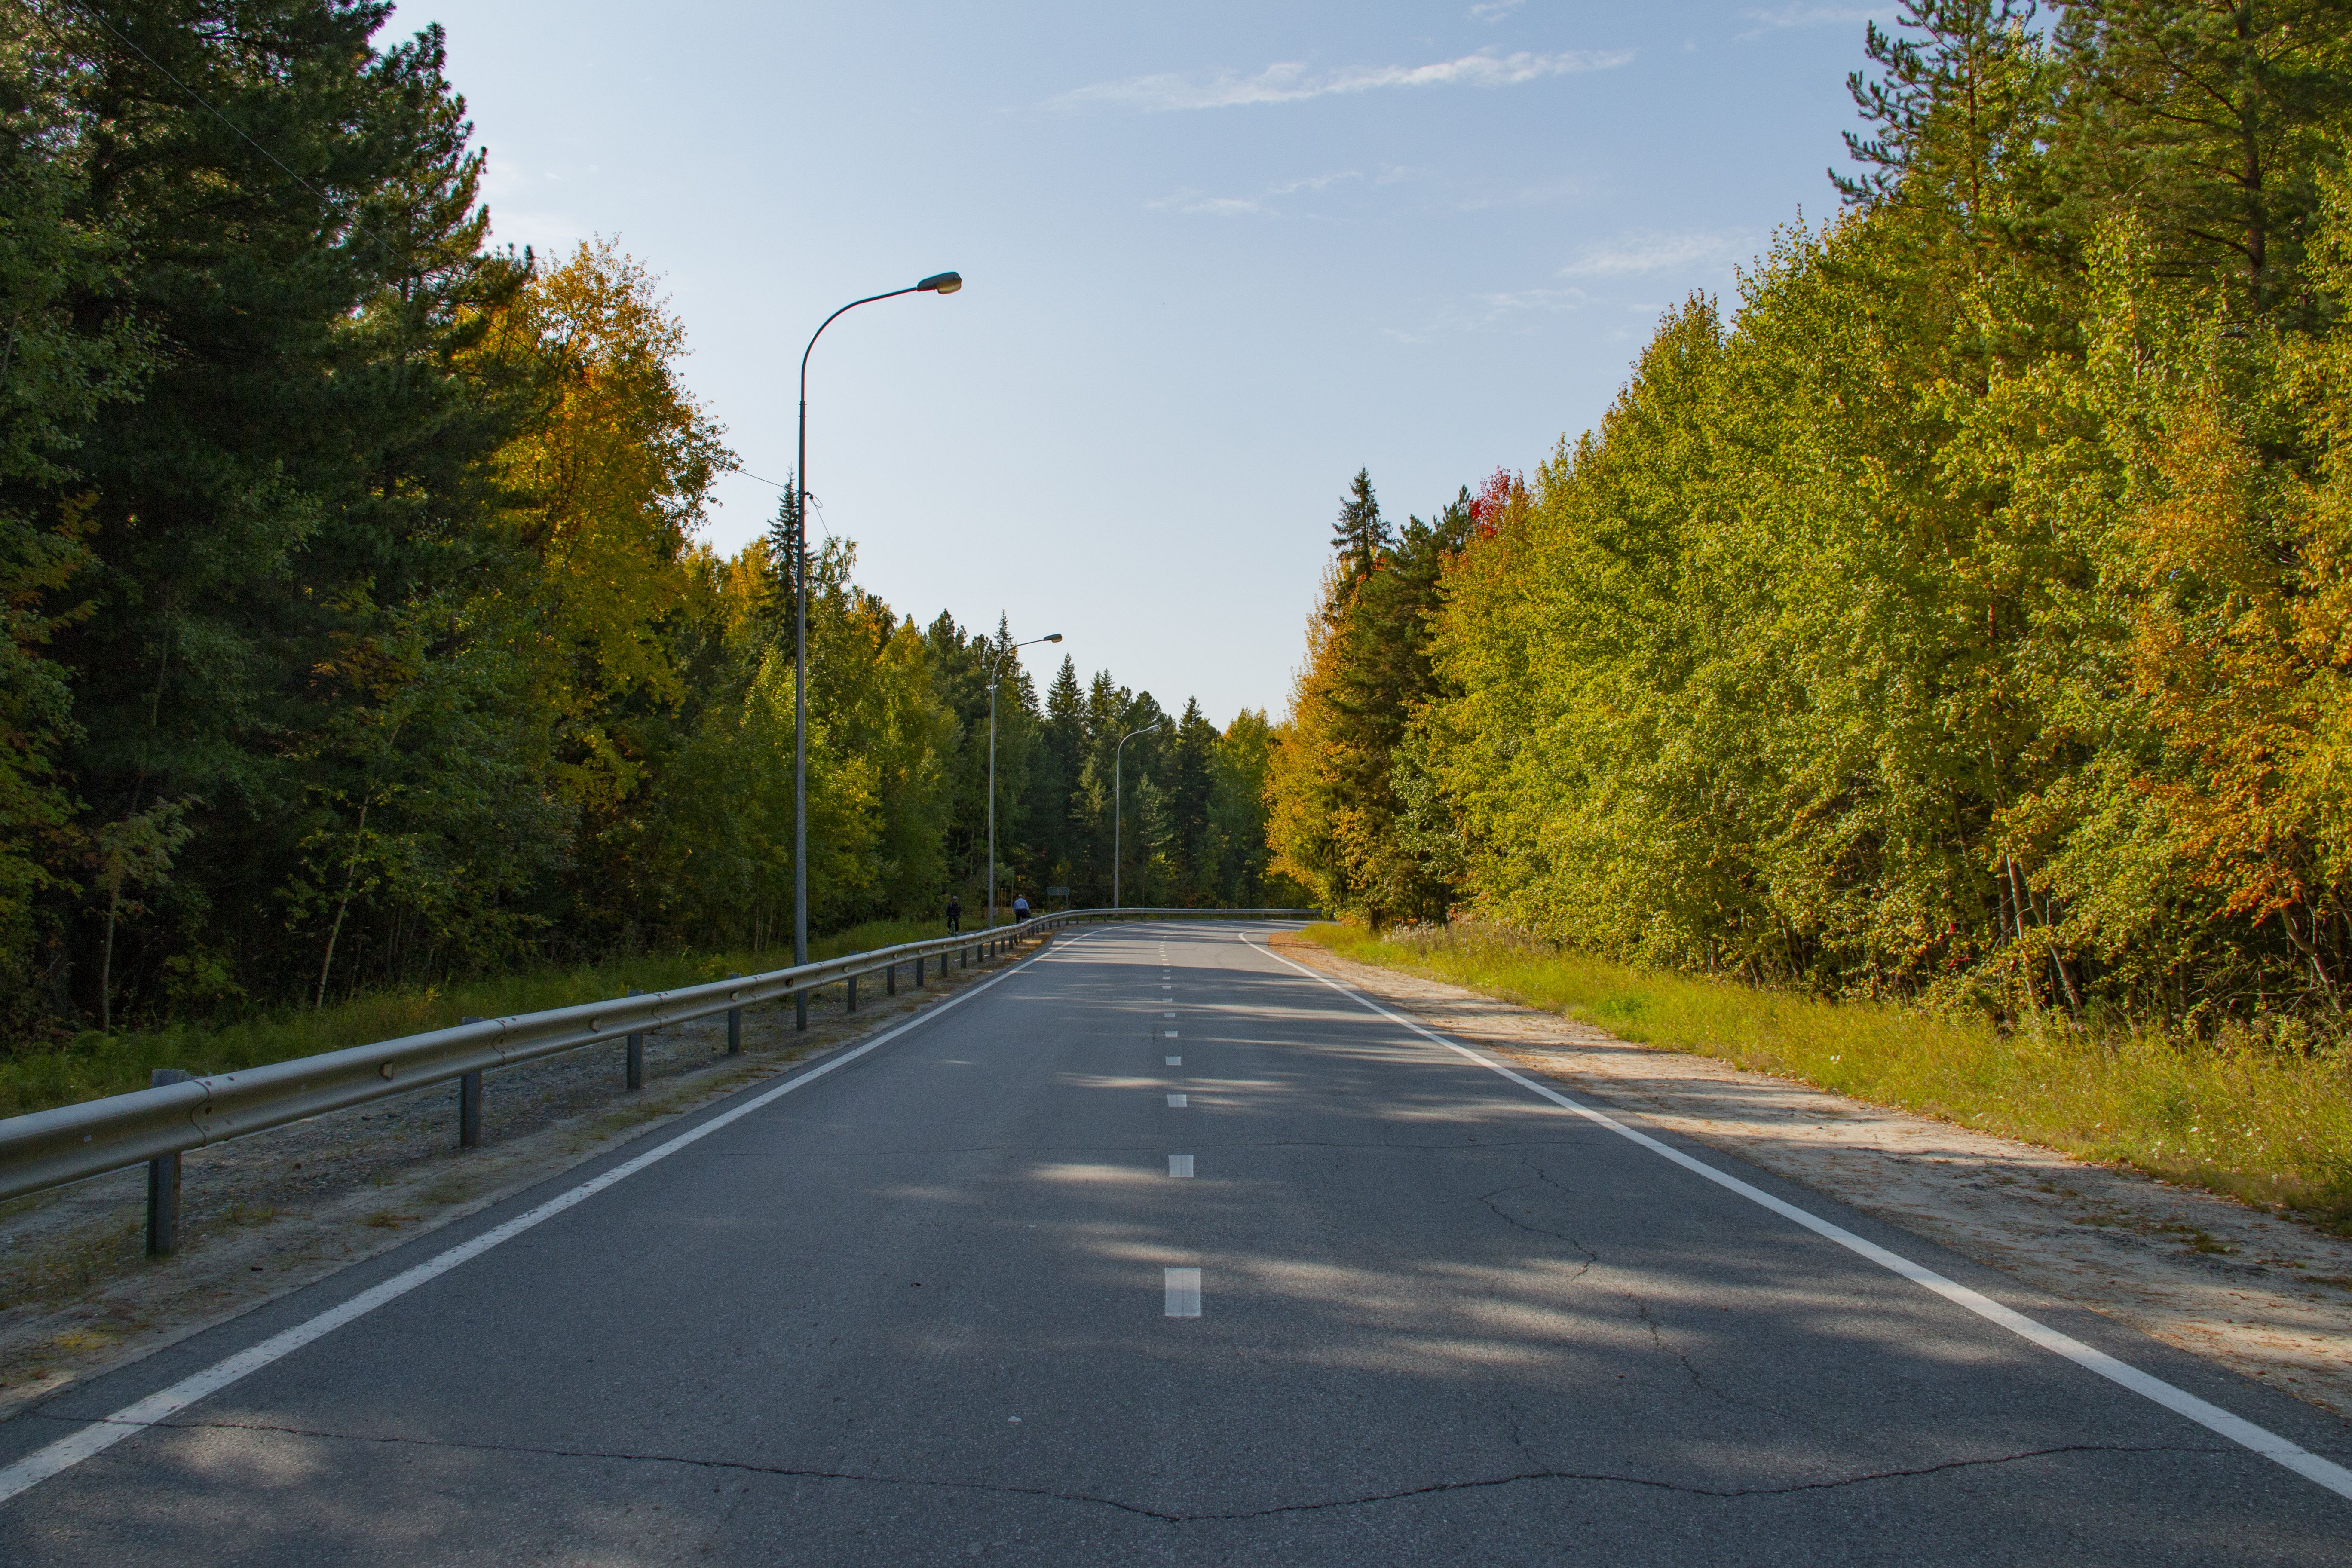
leaves, autumn, trees, road, greenery, highway, asphalt, lane, tree, leaf, road surface, thoroughfare, sky, infrastructure, natural landscape, freeway, woody plant, line, nonbuilding structure, plant, tar, cloud, landscape, street, shoulder, mountain, road trip